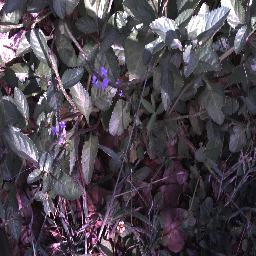
Label: snake_weed